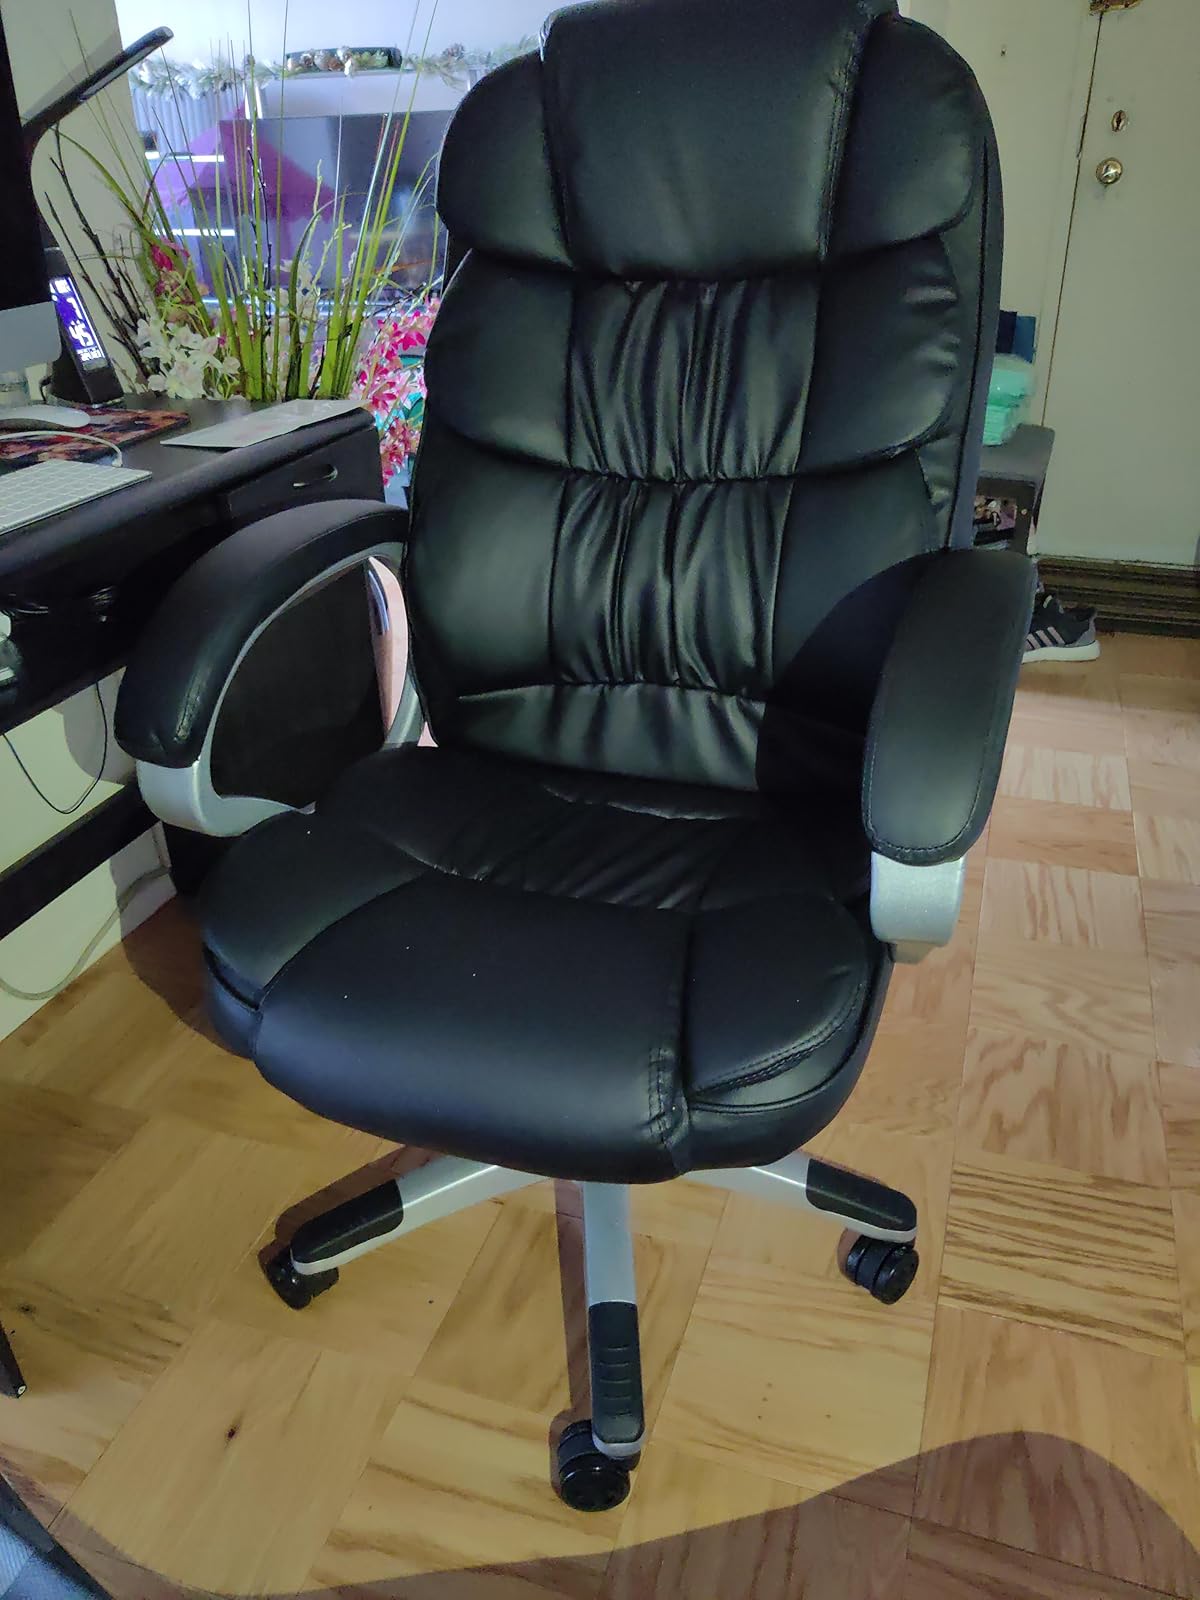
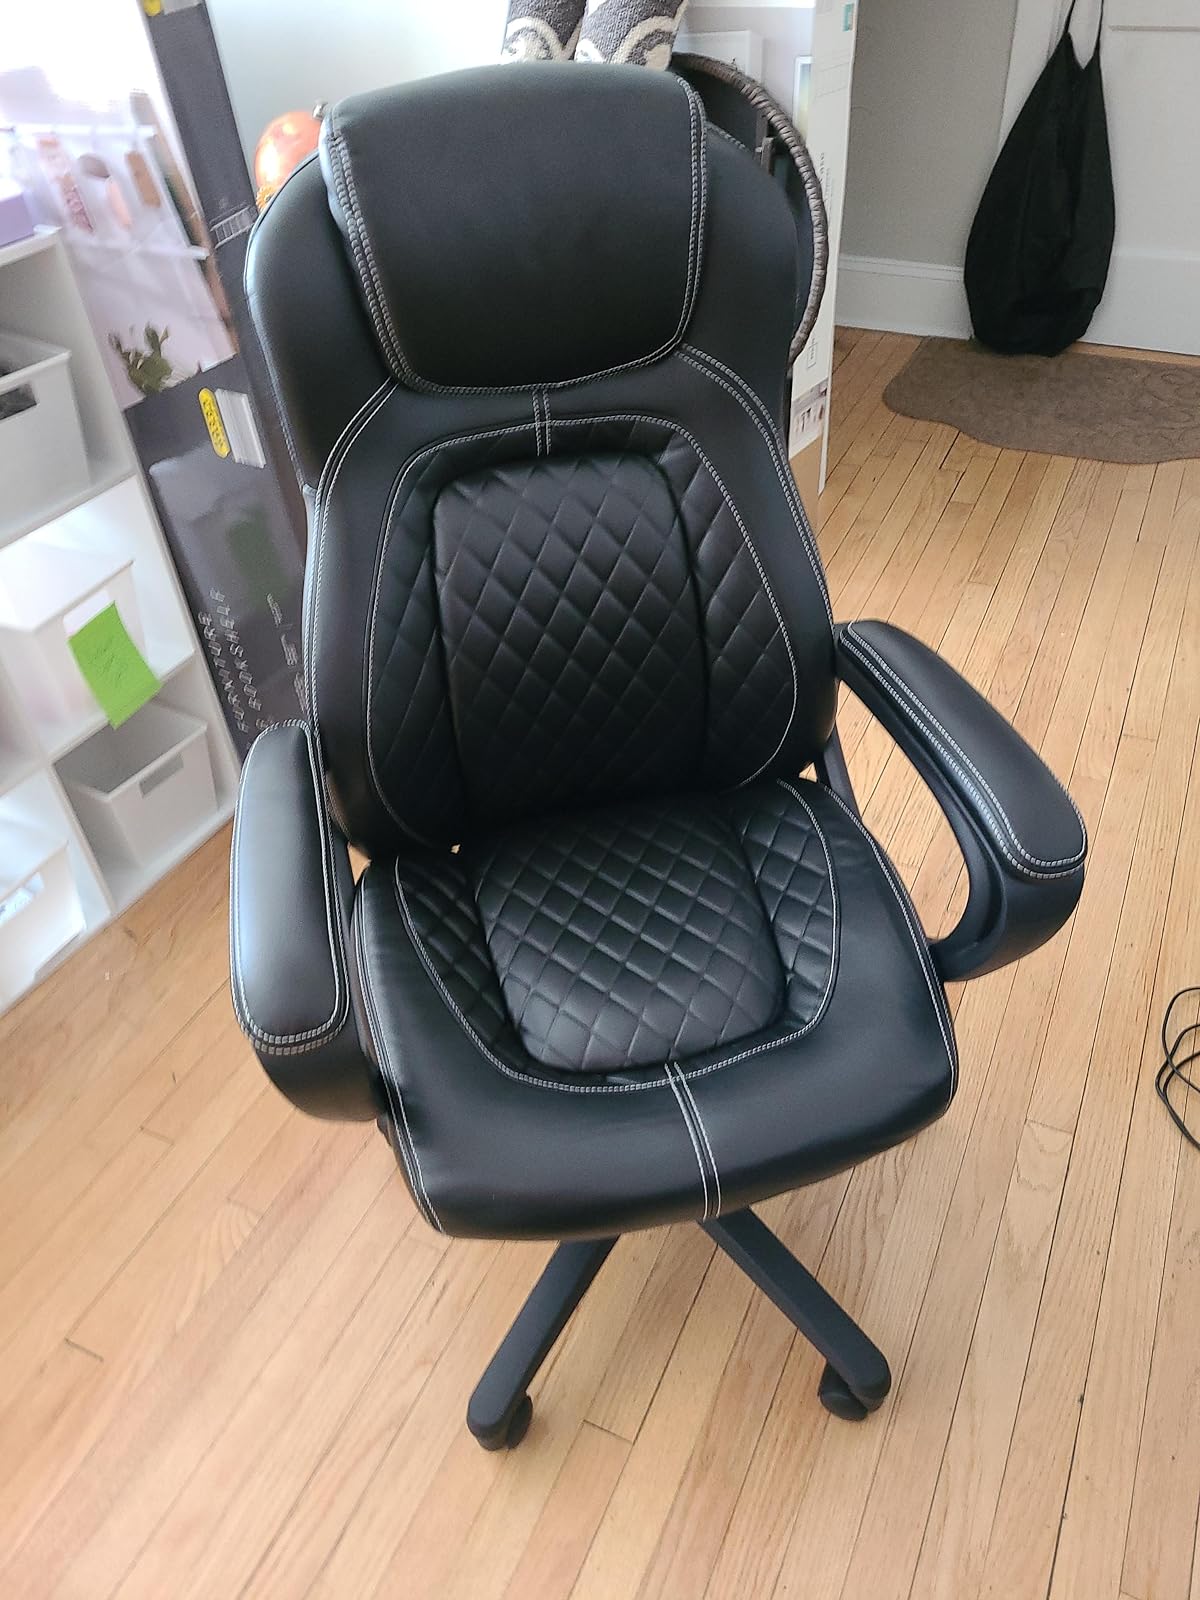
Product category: items_chair
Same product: no